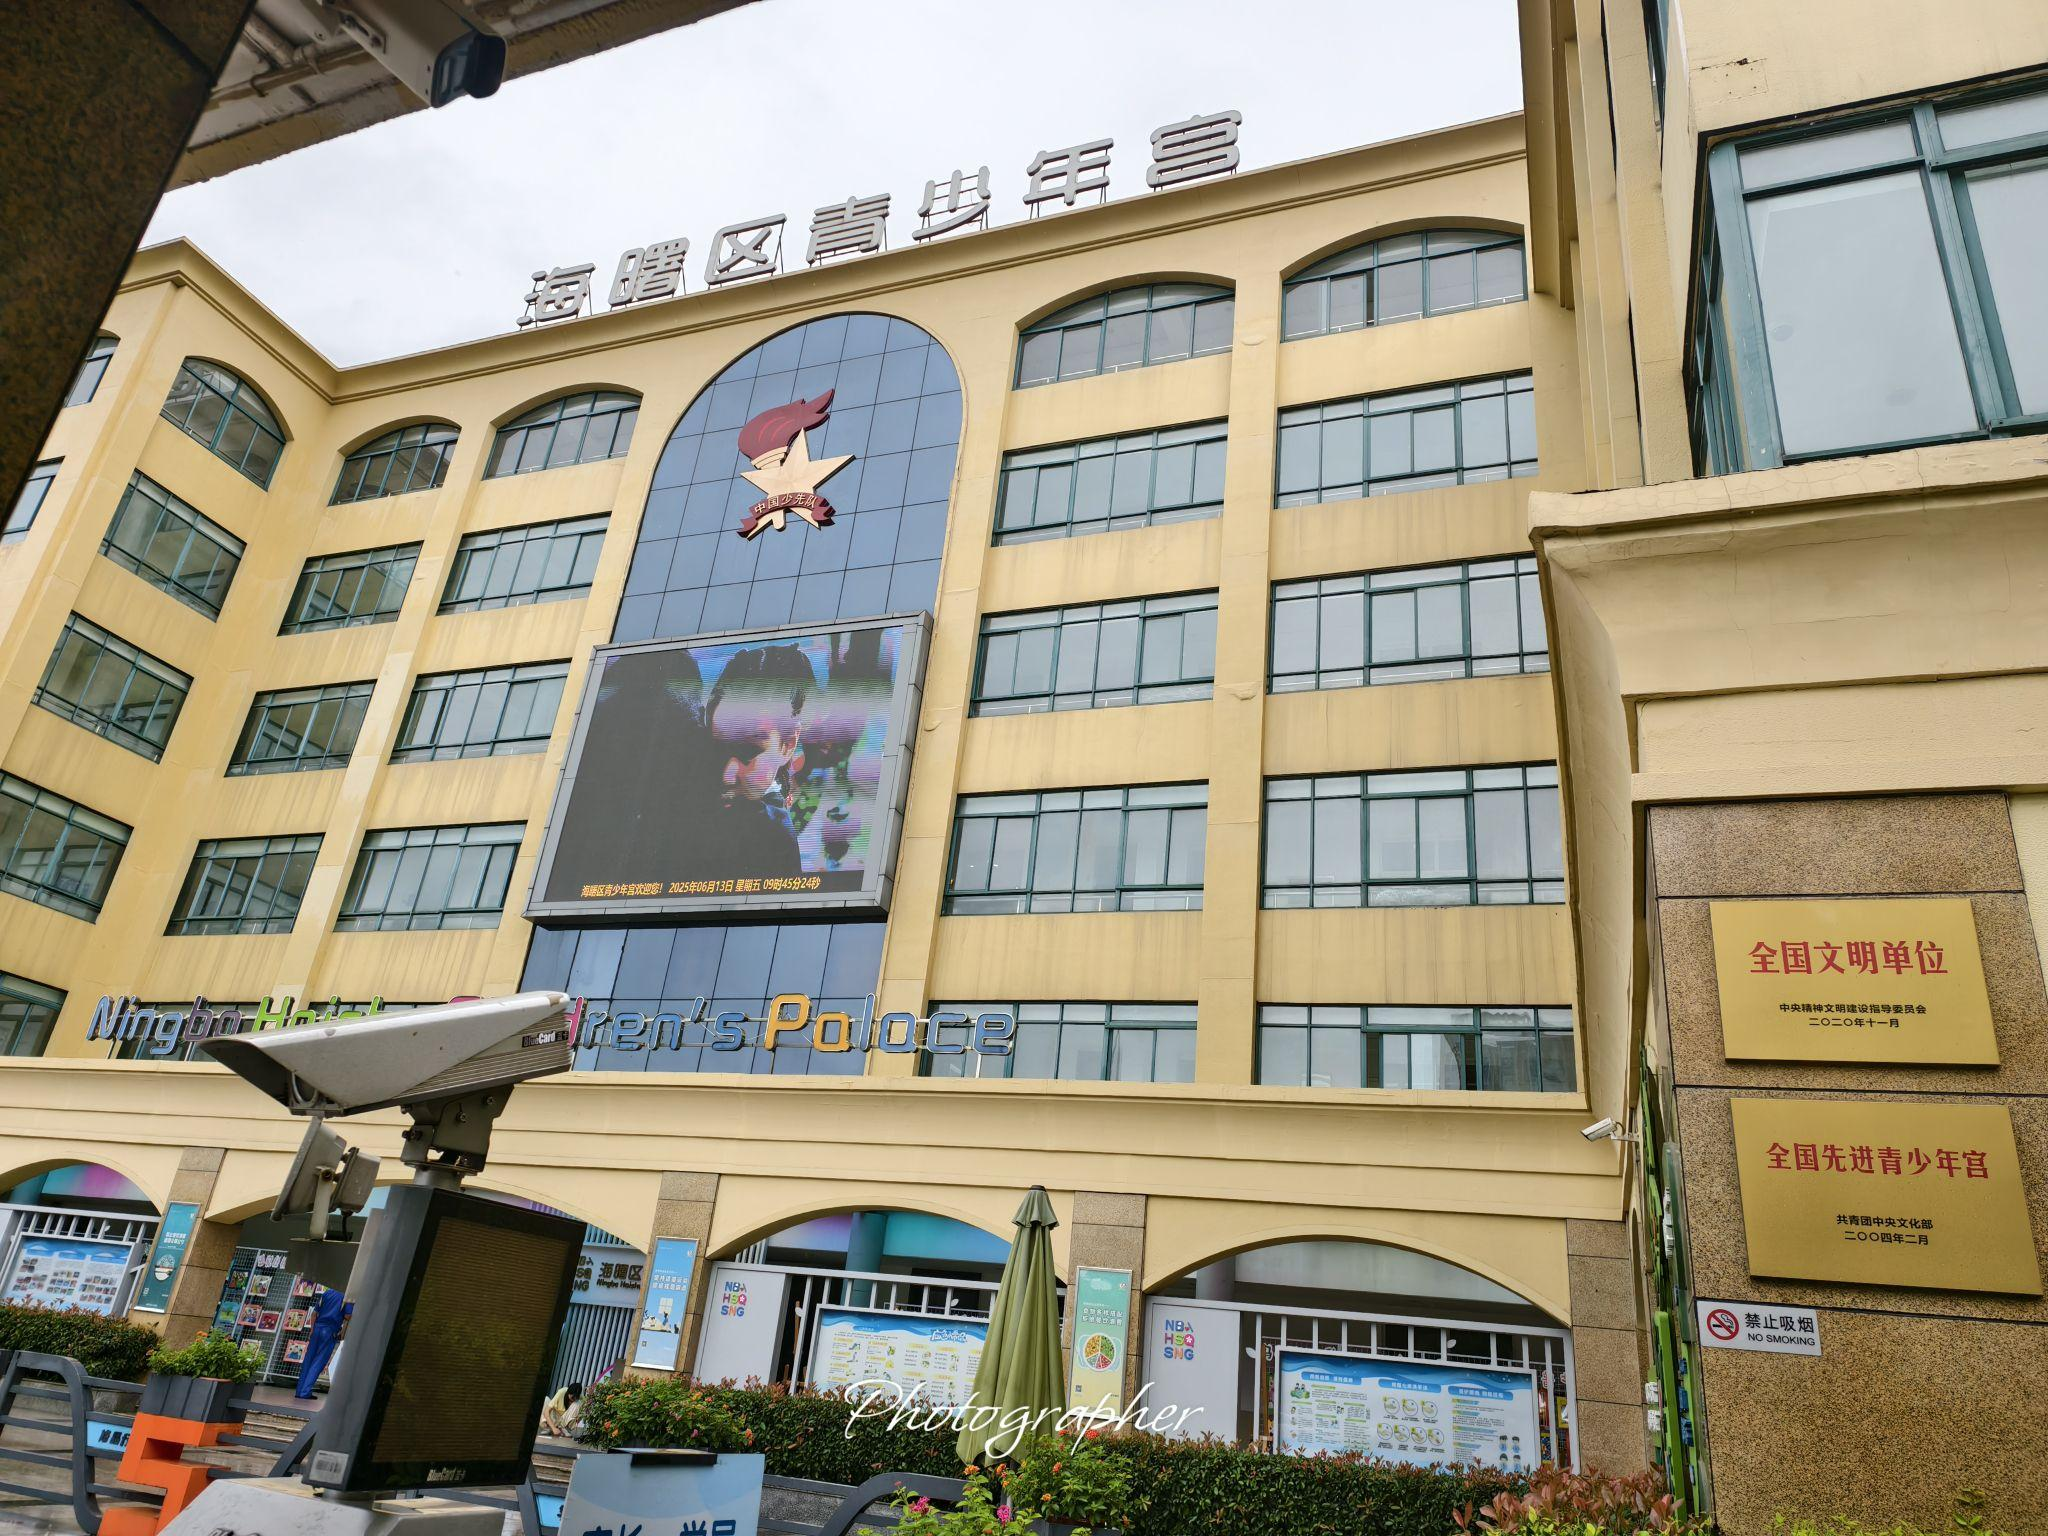
地标名称：海曙区青少年宫
所在城市：宁波市·海曙区